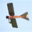
Label: airplane